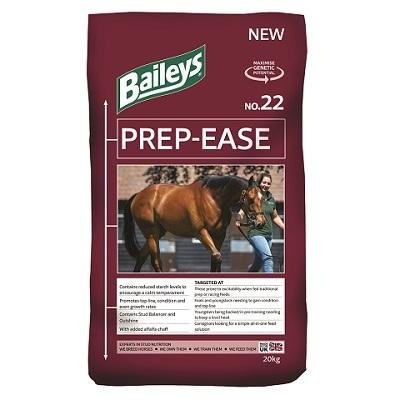
Baileys No. 22 Prep-Ease 20kg
Brand: Baileys
Baileys No.22 Prep-Ease Mix. Baileys Prep-Ease is a reduced starch (18%), non-heating mix formulated to promote condition and meet the nutritional demands of growing youngstock, while encouraging a calm temperament. It is specifically designed for those prone to excitability when being prepared for the sales or show ring, being backed or in early training. The mix contains high levels of digestible fibre and oil, which provide slow release energy and ensure calorie requirements for growth and condition are met without encouraging exuberant behaviour. It includes alfalfa chaff not only to encourage chewing but for its natural acid-buffering properties to support gastric health, whilst the inclusion of Outshine supplies a blend of oils from soya and linseed, alongside supporting antioxidants, for condition and outstanding coat shine. Yea-Sacc® and Digest Plus prebiotic are also included to further encourage gut health and digestive efficiency, which is of particular importance at times of change and stress. The inclusion of Stud Balancer, to encourage optimum growth, and boosted anti-oxidants, including vitamin E and Sel-Plex® organic selenium, supports the developing immune system and muscle function whilst the lower levels of micronised cereals, compared to traditional prep mixes, helps promote a level head. Composition Micronised Wheat, Soya Bean Meal, Soya Bean Hulls, Alfalfa Chaff, Micronised Barley, Molasses, Soya Oil, Micronised Soya Beans, Alfalfa Meal, Micronised Maize, Micronised Peas, Oatfeed (co-product of oat milling industry), Ground Beet Pulp, Cooked Linseed, Dicalcium Phosphate, Distillers’ Grains, Vitamins and Minerals, Calcium Carbonate, Whey, Calcined Magnesite, Sodium Chloride, ScFOS (Digest Plus prebiotic 2g/kg) Analytical Constituents Digestable energy 13.5 MJ/kg Protein 15 % Oil 10 % Fibre 11 % Ash 8 % Calcium 1.4 % Phosphorous 0.7 %
Category: Sporting Goods > Outdoor Recreation > Equestrian > Horse Care > Horse Feed > Horse Feed Supplements